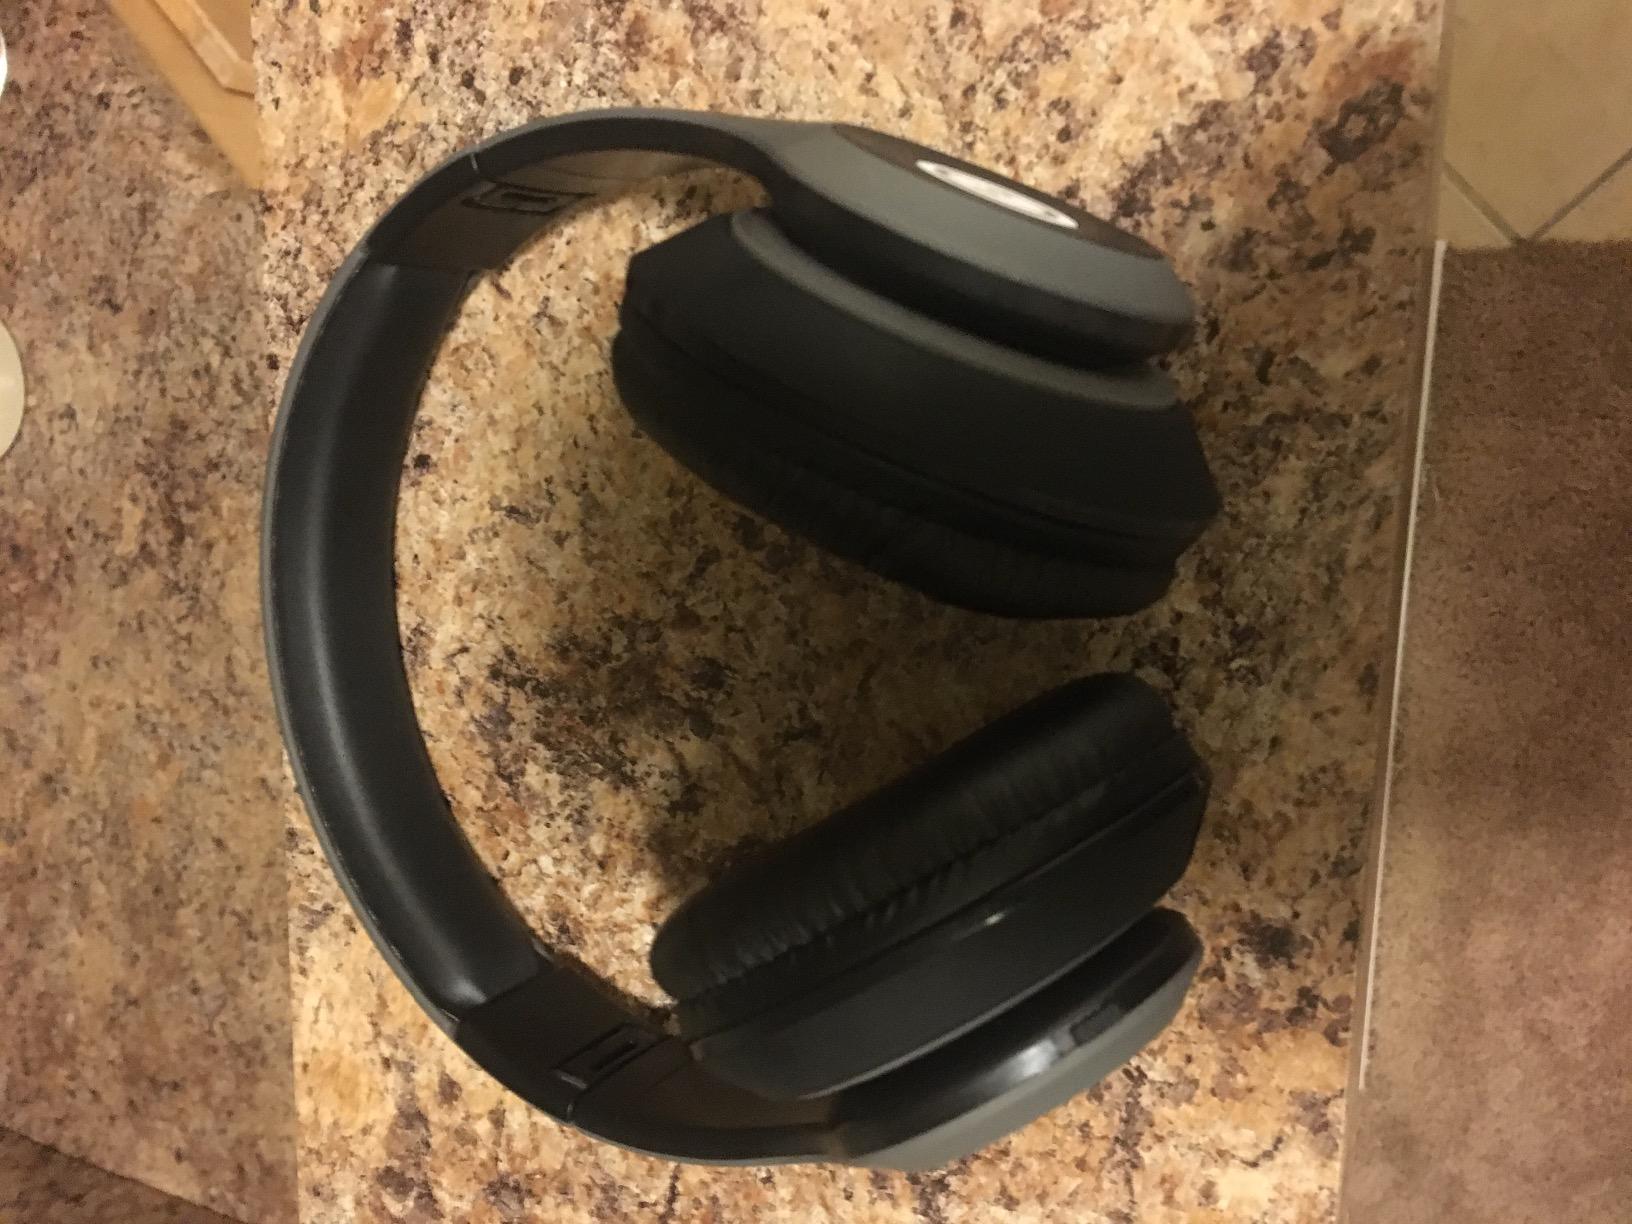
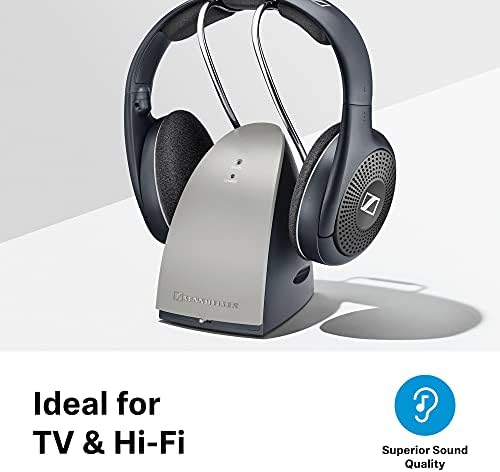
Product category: headphones
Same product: no